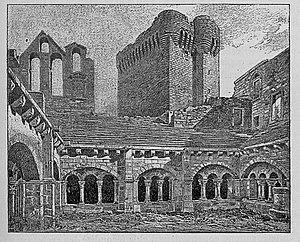
Cloître roman, abbaye de Montmajour in Les arts de l'ameublement. Les styles par Henry Havard, C. Delagrave (Paris) 1891-1897
Un cloître ou cloitre est une galerie couverte et fermée en quadrilatère, entourant souvent un jardin intérieur, établie d'abord au cœur des abbayes et monastères, et plus tard également à côté des cathédrales, collégiales et églises plus importantes.